Petites Heures of Jean de France, Duc de Berry

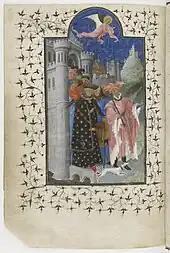
"Duke of Berry Setting off on a Trip"

Meiss distinguishes five separate contributors to the work and identifies Le Noir with "the Passion Master", an anonymous illuminator so-called because he illustrated the Passion. His characteristics have been described as "rather cool, dusty colours" and a "delightful, often humorous depiction of animals", also rocky scenery and agitated figures with expression. Jacquemart de Hesdin worked on the Hours of the Virgin. Characteristics are a representation of space influenced by Italian painting and a "more realistic rendering of reality" based on collaboration with Jan Boudolf of Bruges. The styles of Jacquemart de Hesdin and Pseudo-Jacquemart are very similar because they worked together for more than 20 years. The latter has been described as copying the style of others rather than being creative.